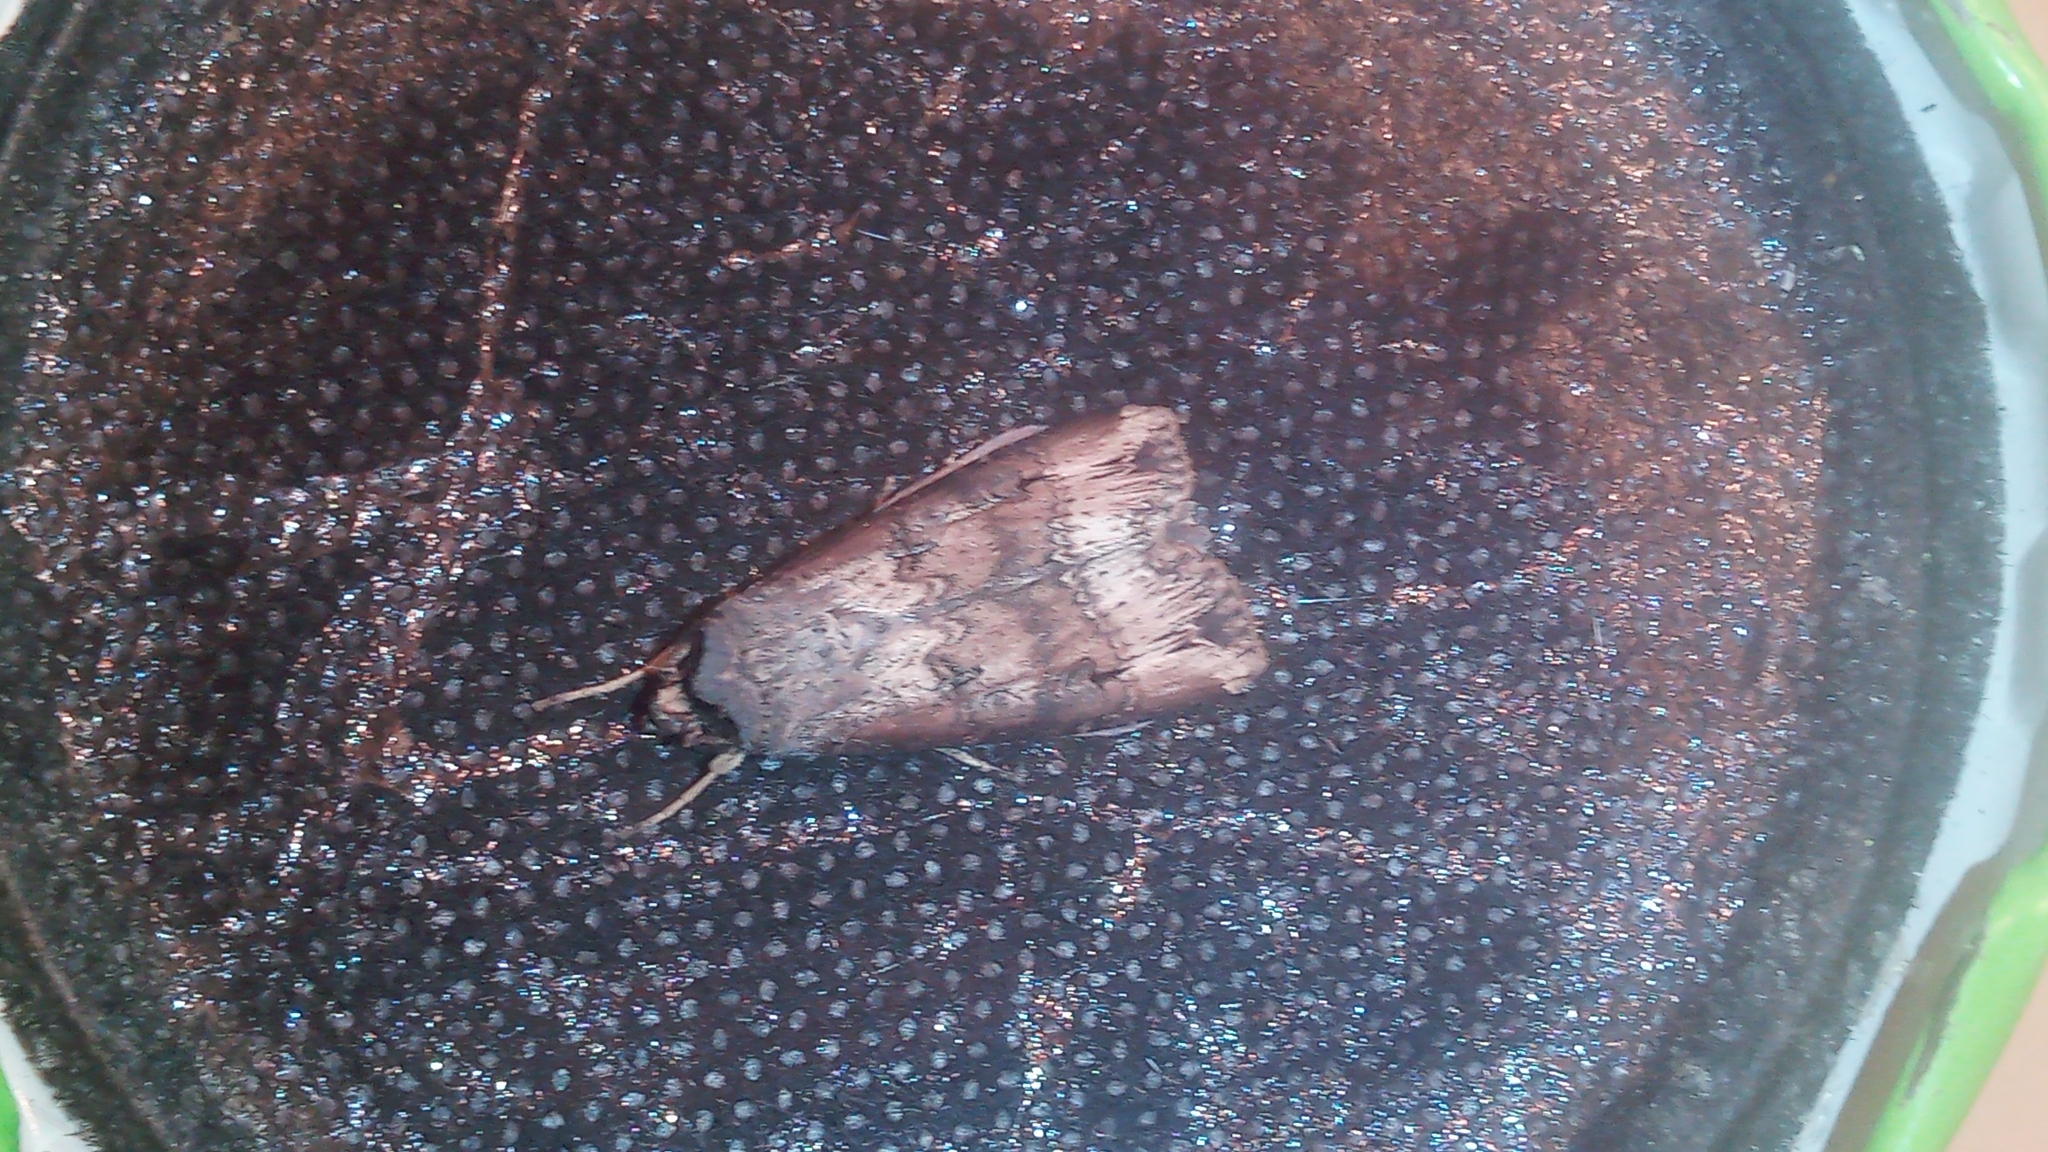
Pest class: cutworms